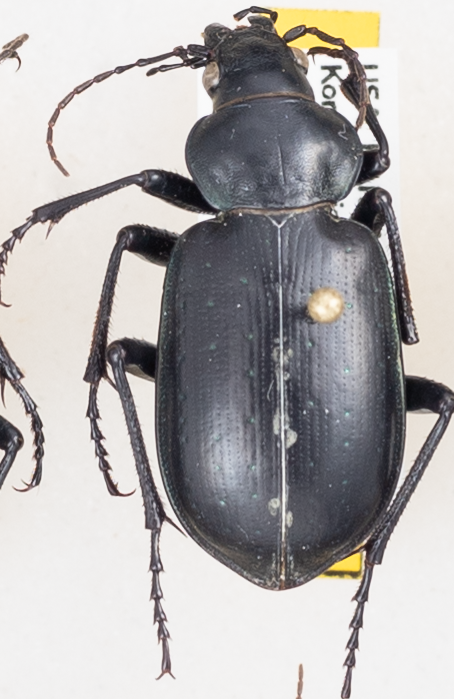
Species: Calosoma affine
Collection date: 2018-08-30
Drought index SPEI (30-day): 1.514
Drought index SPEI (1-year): -1.834
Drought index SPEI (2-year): -1.082